Haudricourt

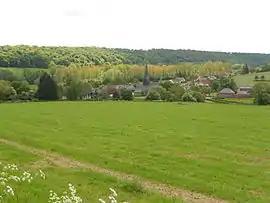
A general view of Haudricourt

Haudricourt is a commune in the Seine-Maritime department in the Normandy region in northern France.